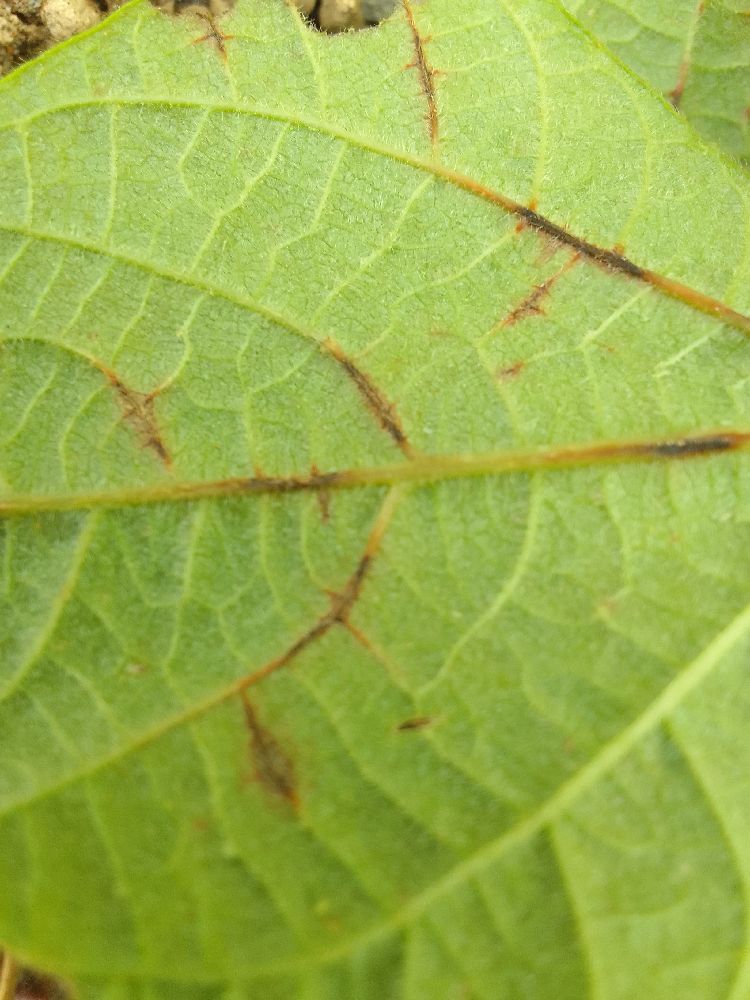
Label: anthracnose